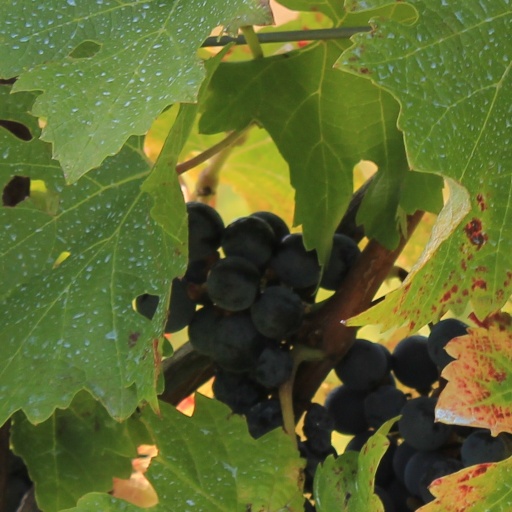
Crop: grape